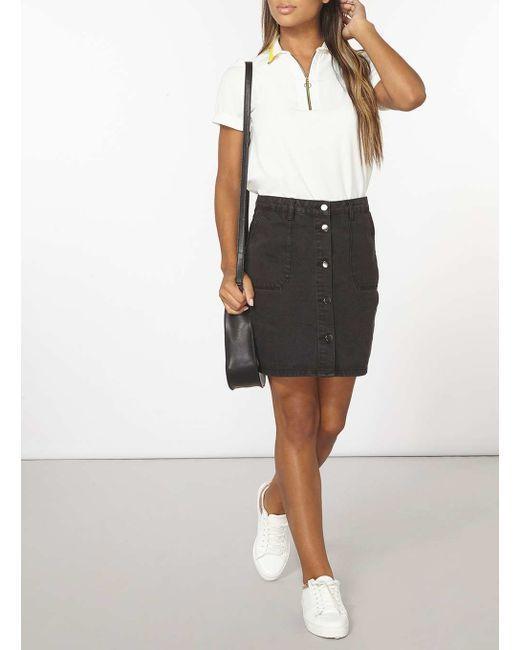
Weißes Hemd mit halben Ärmeln und schwarzem Rock